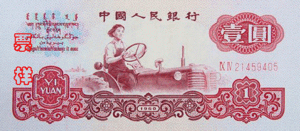
Le tibétain standard est la forme standardisée du tibétain central, une langue parlée par plusieurs millions de locuteurs. L'UCLA donnait dans son UCLA Language Materials Project, pour le tibétain dans son ensemble, de 3 à 8 millions selon les sources. Il s'agit en fait du nombre de locuteur des langues tibétiques, qui ne sont pas forcément intercompréhensibles. Le tibétain central dont fait partie le tibétain de Lhassa, comptait 1,2 million de locuteur en 1990. Ces langues sont parlés En Chine, et dans différentes pays et provinces de Chine limitroffes de la Région autonome du Tibet, telles que les zones à population tibétaine du Qinghai, du Gansu, du Sichuan et du Yunnan et plus sporadiquement dans d'autres régions de la République populaire de Chine. Dans certaines régions de pays environnants, de l'Himalaya et de l'Asie centrale, comme le Ladakh et le Sikkim en Inde, le Baltistan pakistanais, le Bhoutan et le nord du Népal.